Battle of Linz-Urfahr

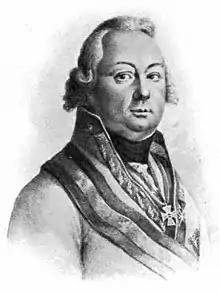
Johann von Kollowrat

Marshal Bernadotte was in overall command of the forces of Napoleon's German allies. The 12,000-strong VIII Corps was composed of Württemberg troops and commanded by Vandamme. The corps was made up of one infantry division under General-Leutnant von Neubronn and one cavalry division led by General-Leutnant von Wöllworth.